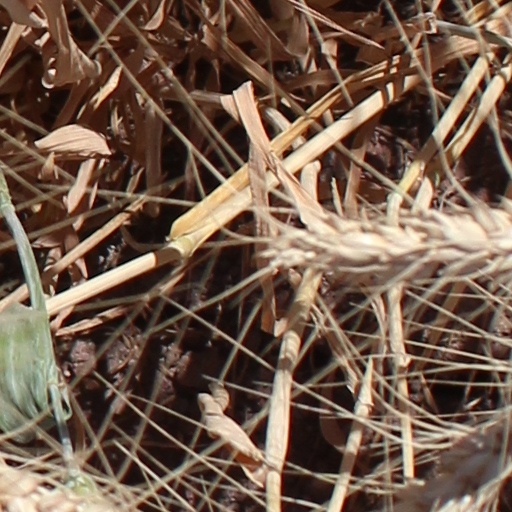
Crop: wheat